Wyoming, Michigan

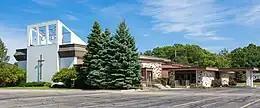
St. John Vianney Catholic Church

According to the city's 2021 Comprehensive Annual Financial Report, the largest employers in the city are: